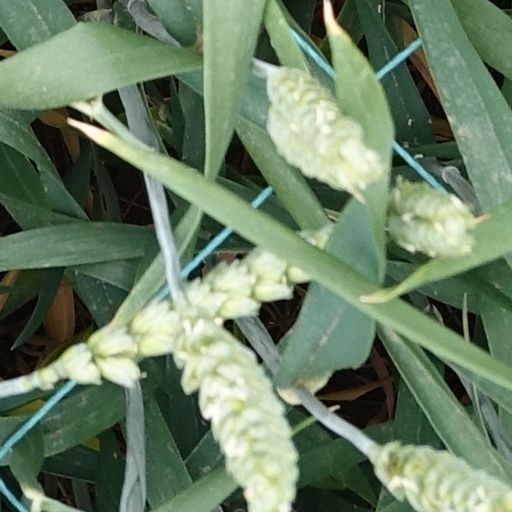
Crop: wheat